Phantastische Bibliothek Wetzlar

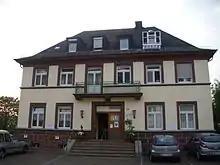
Phantastische Bibliothek

The Phantastische Bibliothek Wetzlar (Fantastic Library of Wetzlar) was founded in 1989 and has become one of the largest public libraries specialised in Fantasy literature worldwide, it is the largest in Europe. It is generally a reference library, open for the public and researchers.